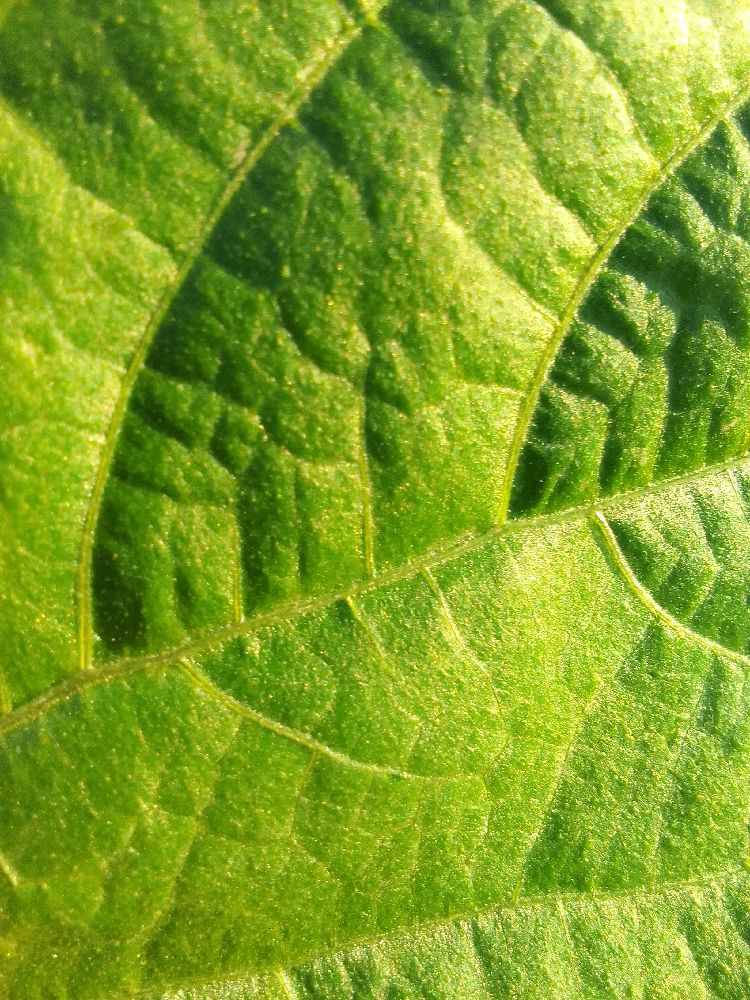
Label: healthy